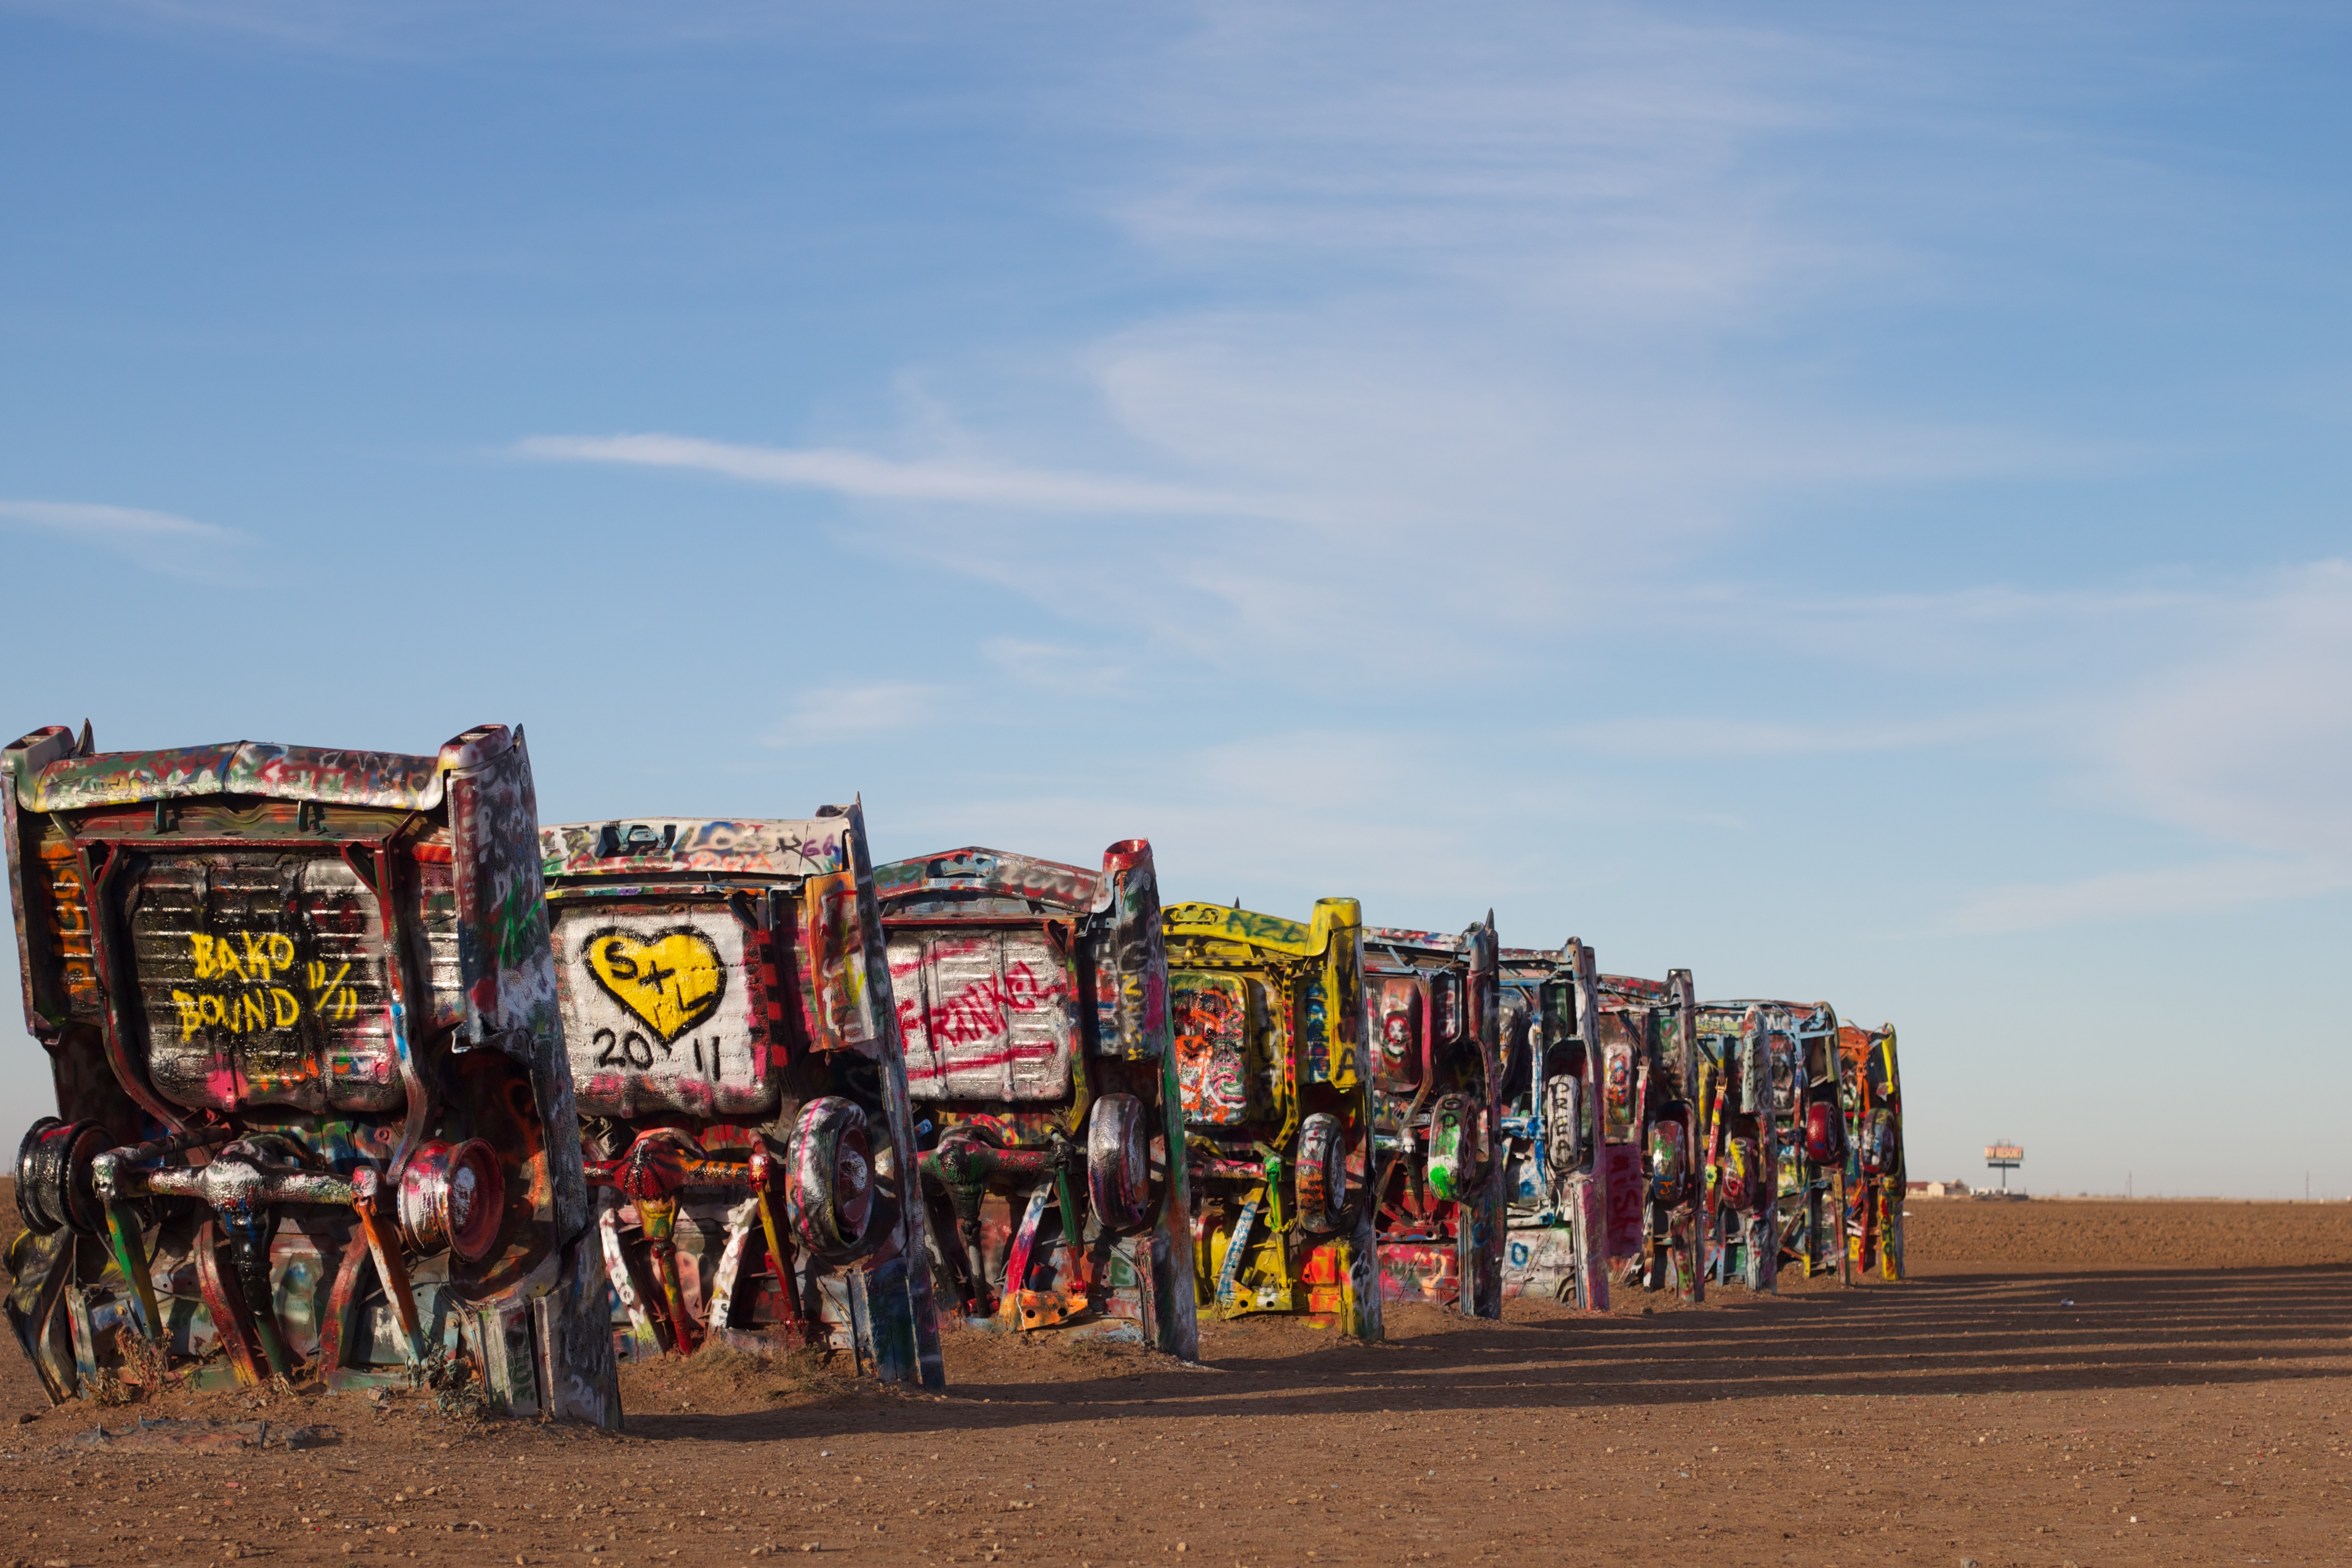
landscape, sand, boardwalk, vehicle, odyssey, cadillacranch